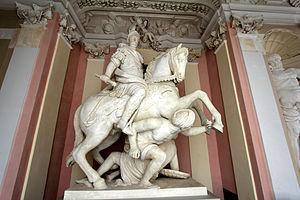
La Pologne, en forme longue république de Pologne, est un État d'Europe centrale, frontalier avec l'Allemagne à l'ouest, la Tchéquie au sud-ouest, la Slovaquie au sud, l'Ukraine à l'est-sud-est et la Biélorussie à l'est-nord-est, enfin la Lituanie et l'enclave russe de Kaliningrad au nord-est. Avec une population de 38 millions d'habitants, la Pologne est le trente-quatrième pays le plus peuplé au monde. Elle est divisée en voïvodies, elles-mêmes subdivisées en districts puis en communes. C'est une république parlementaire qui a pour monnaie nationale le złoty. Elle est membre de l'Union européenne depuis le 1ᵉʳ mai 2004, du Conseil de l'Europe, du groupe de Visegrád, de l'Organisation mondiale du commerce et de l'Organisation des Nations unies.